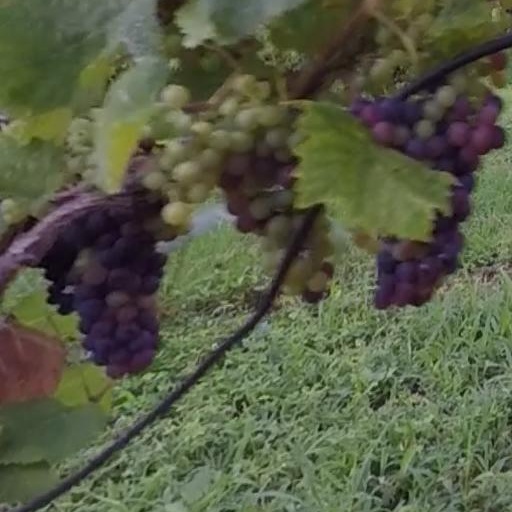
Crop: grape